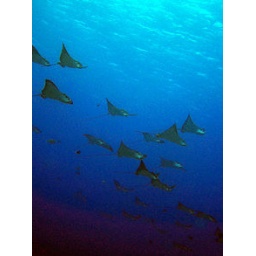
Wall to wall rays. There were over 50 of these things circling a rock out-crop.